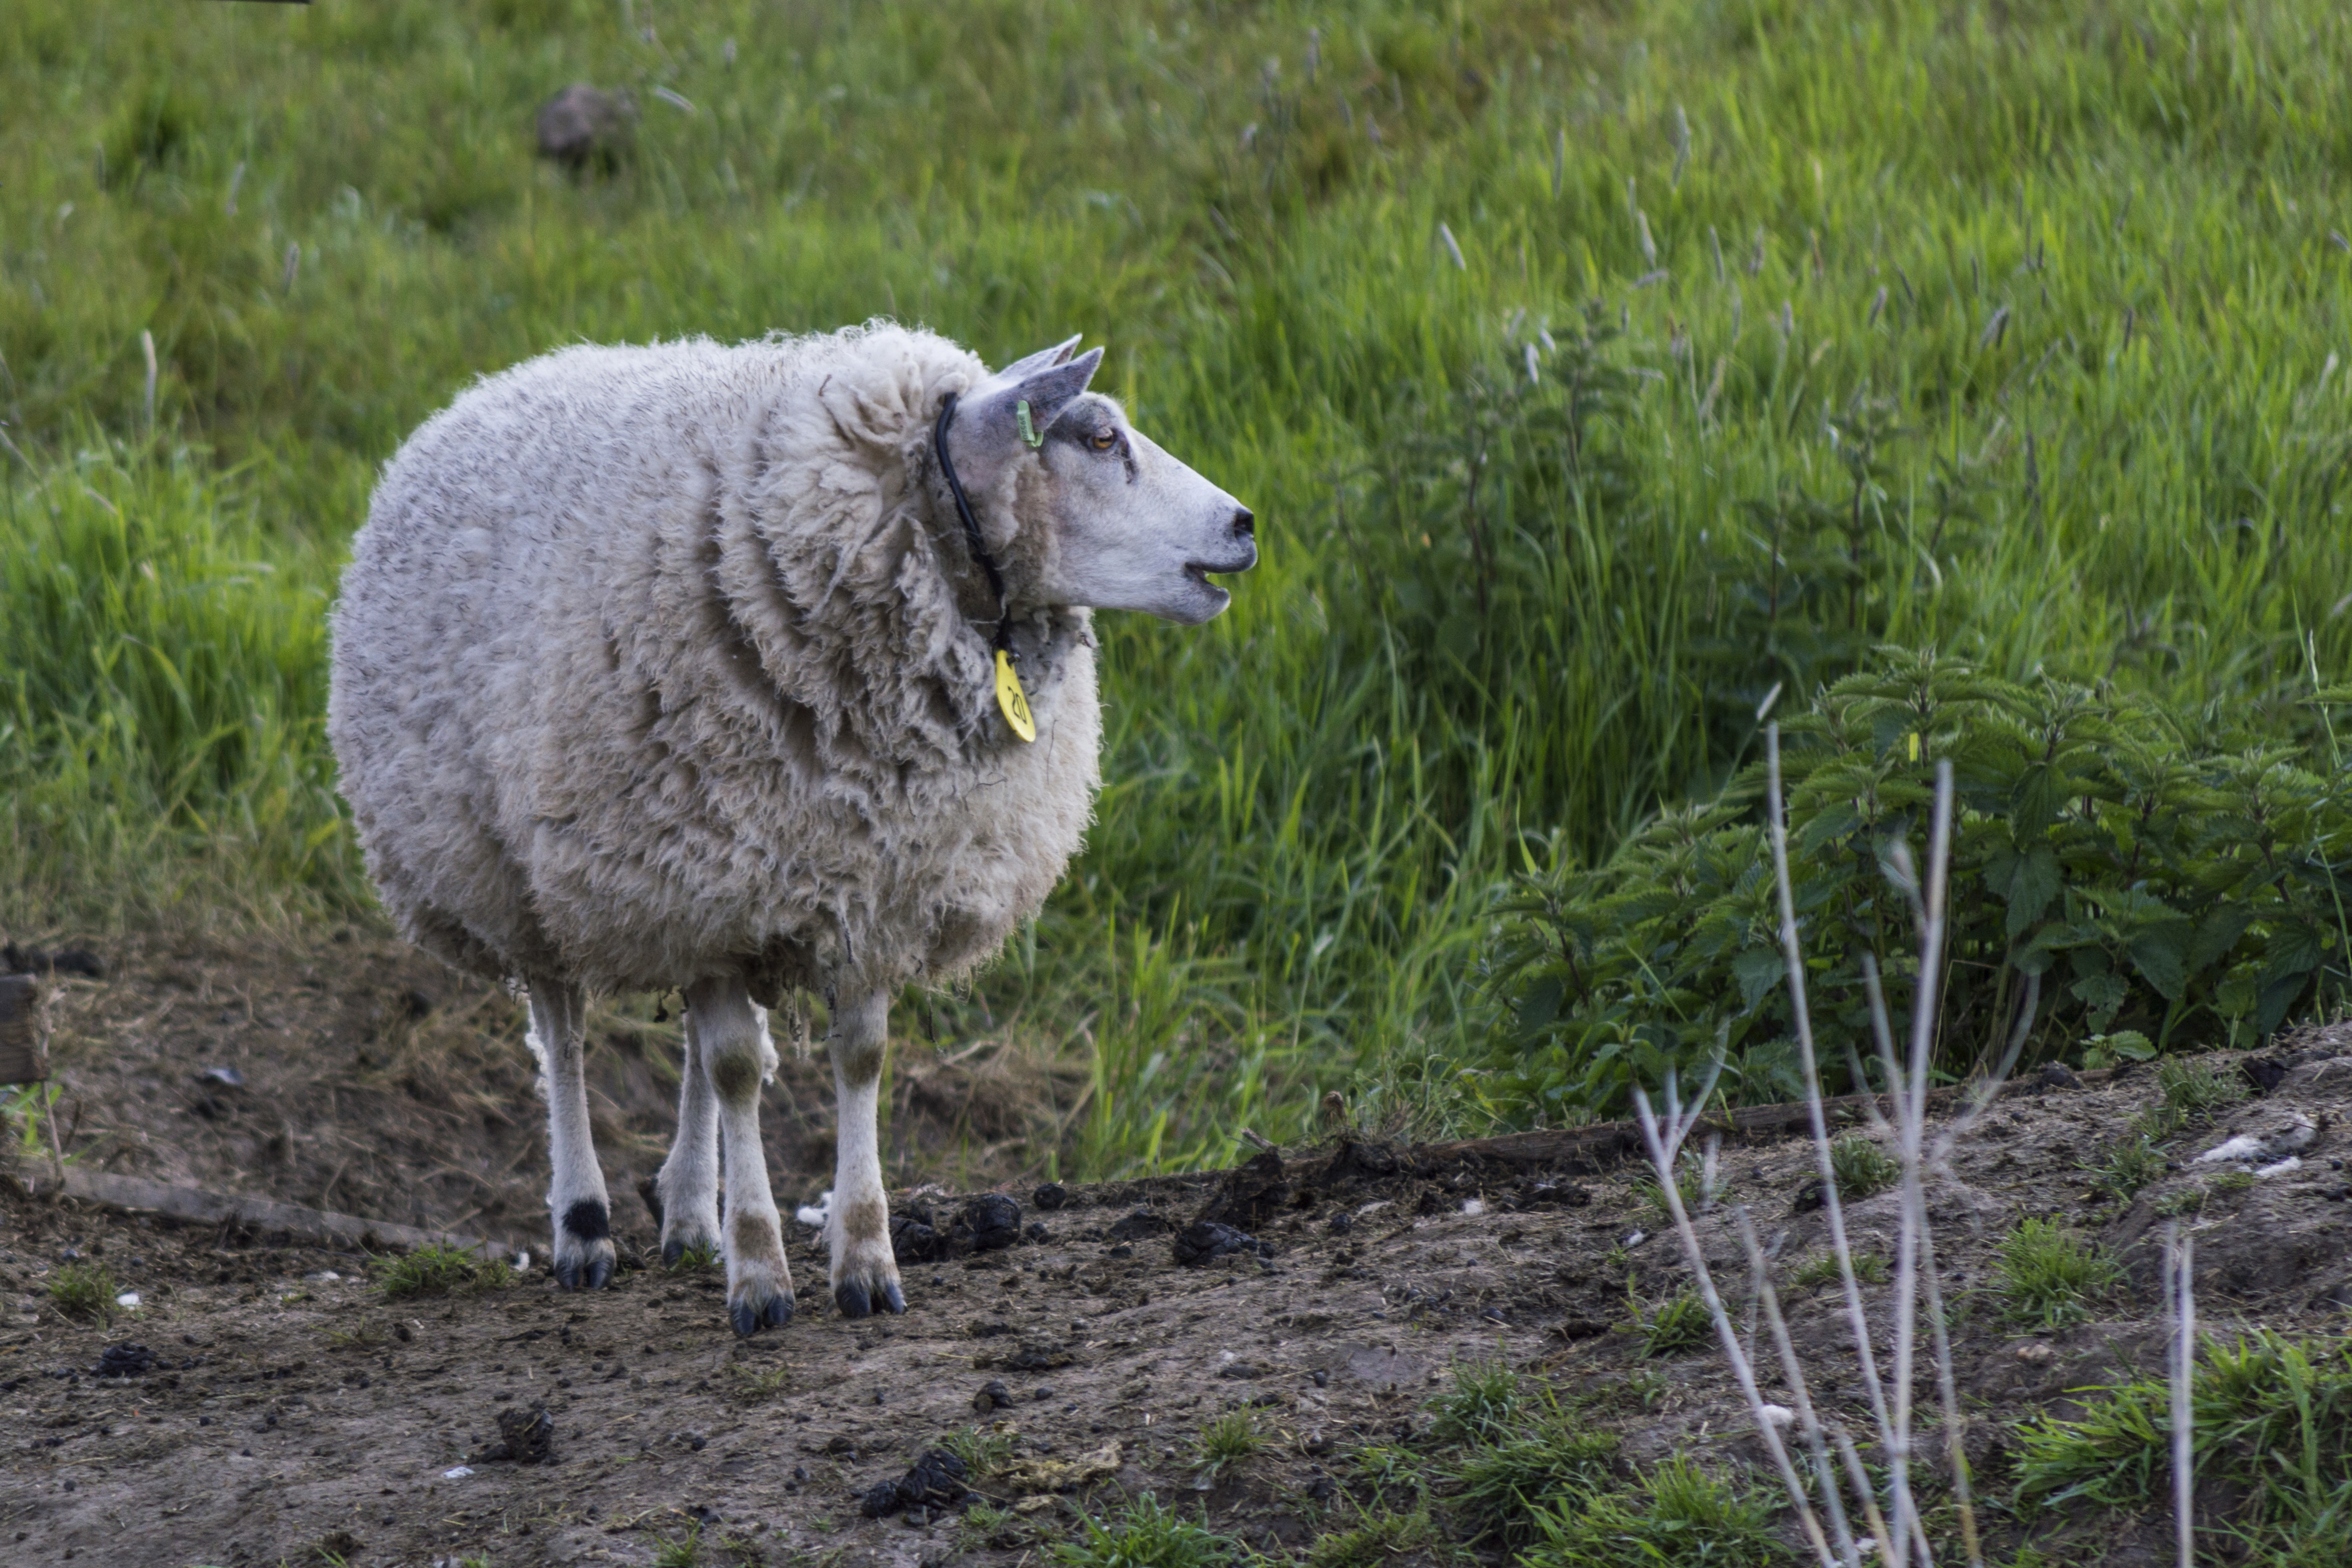
grass, outdoor, meadow, animal, photo, wildlife, pasture, grazing, sheep, mammal, nikon, fauna, holland, nederland, netherlands, dutch, outdoorphotography, picture, photograph, fotos, foto, sheeps, paulvandevelde, pdvandevelde, padagudaloma, natuurfotografie, naturephotographer, dordrecht, nederlandinfotos, pvdvfotografie, pdvandeveldedordrecht, nederlandsefotografie, dutchphotogaraphy, totallydutch, fotografienederland, hollandsefotografie, fotografieholland, cheep, rural area, schaap